The Grateful Beasts

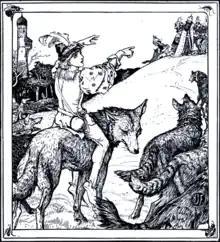
Ferko commands the wolves to attack the court. Illustration for "The Yellow Fairy Book" (1894).

For the next task, they suggested that the corn had been cut but not put in barns; let Ferko put all the corn in the kingdom into the barns during the night, not losing a stalk. The mice gathered the corn for him. For the third task, the brothers suggested that he drive all the wolves in the kingdom to the hill they were on. At this, the princess burst into tears, and her father locked her in a tower. The wolf gathered all his fellows and came to the hill, where the wolves tore the king, the wicked brothers, and all his court to pieces.